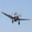
Label: airplane